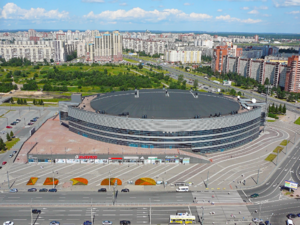
Le palais de glace Saint-Pétersbourg est une salle omnisports de Saint-Pétersbourg en Russie. Il a été construit en 1999.